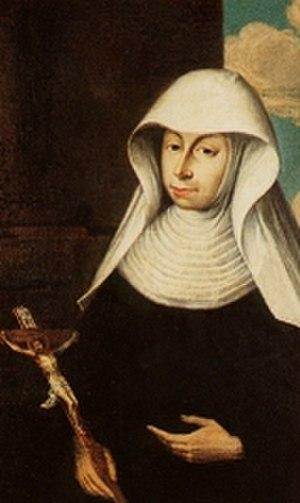
Marie Crescent Hoess en religion sœur Marie Crescent Hoess née le 20 octobre 1682 à Kaubfauren est décédée le 2 août 1744 à Kaubfauren est une religieuse du Tiers-Ordre franciscain, canonisée par l'Église catholique romaine.
Cette liste de saints concerne les saints et les bienheureux, reconnus comme tels par l'Église catholique, ayant vécu au XVIIIᵉ siècle.
Le pape Jean-Paul II a canonisé, pendant son pontificat 482 saints, au cours de 52 cérémonies de canonisation, parmi lesquelles 38 se sont déroulées au Vatican et 14 au cours des visites pastorales qu'il a effectuées hors d'Italie. En presque 27 ans de pontificat, Jean-Paul II a quasiment canonisé autant de personnes que durant les cinq derniers siècles.